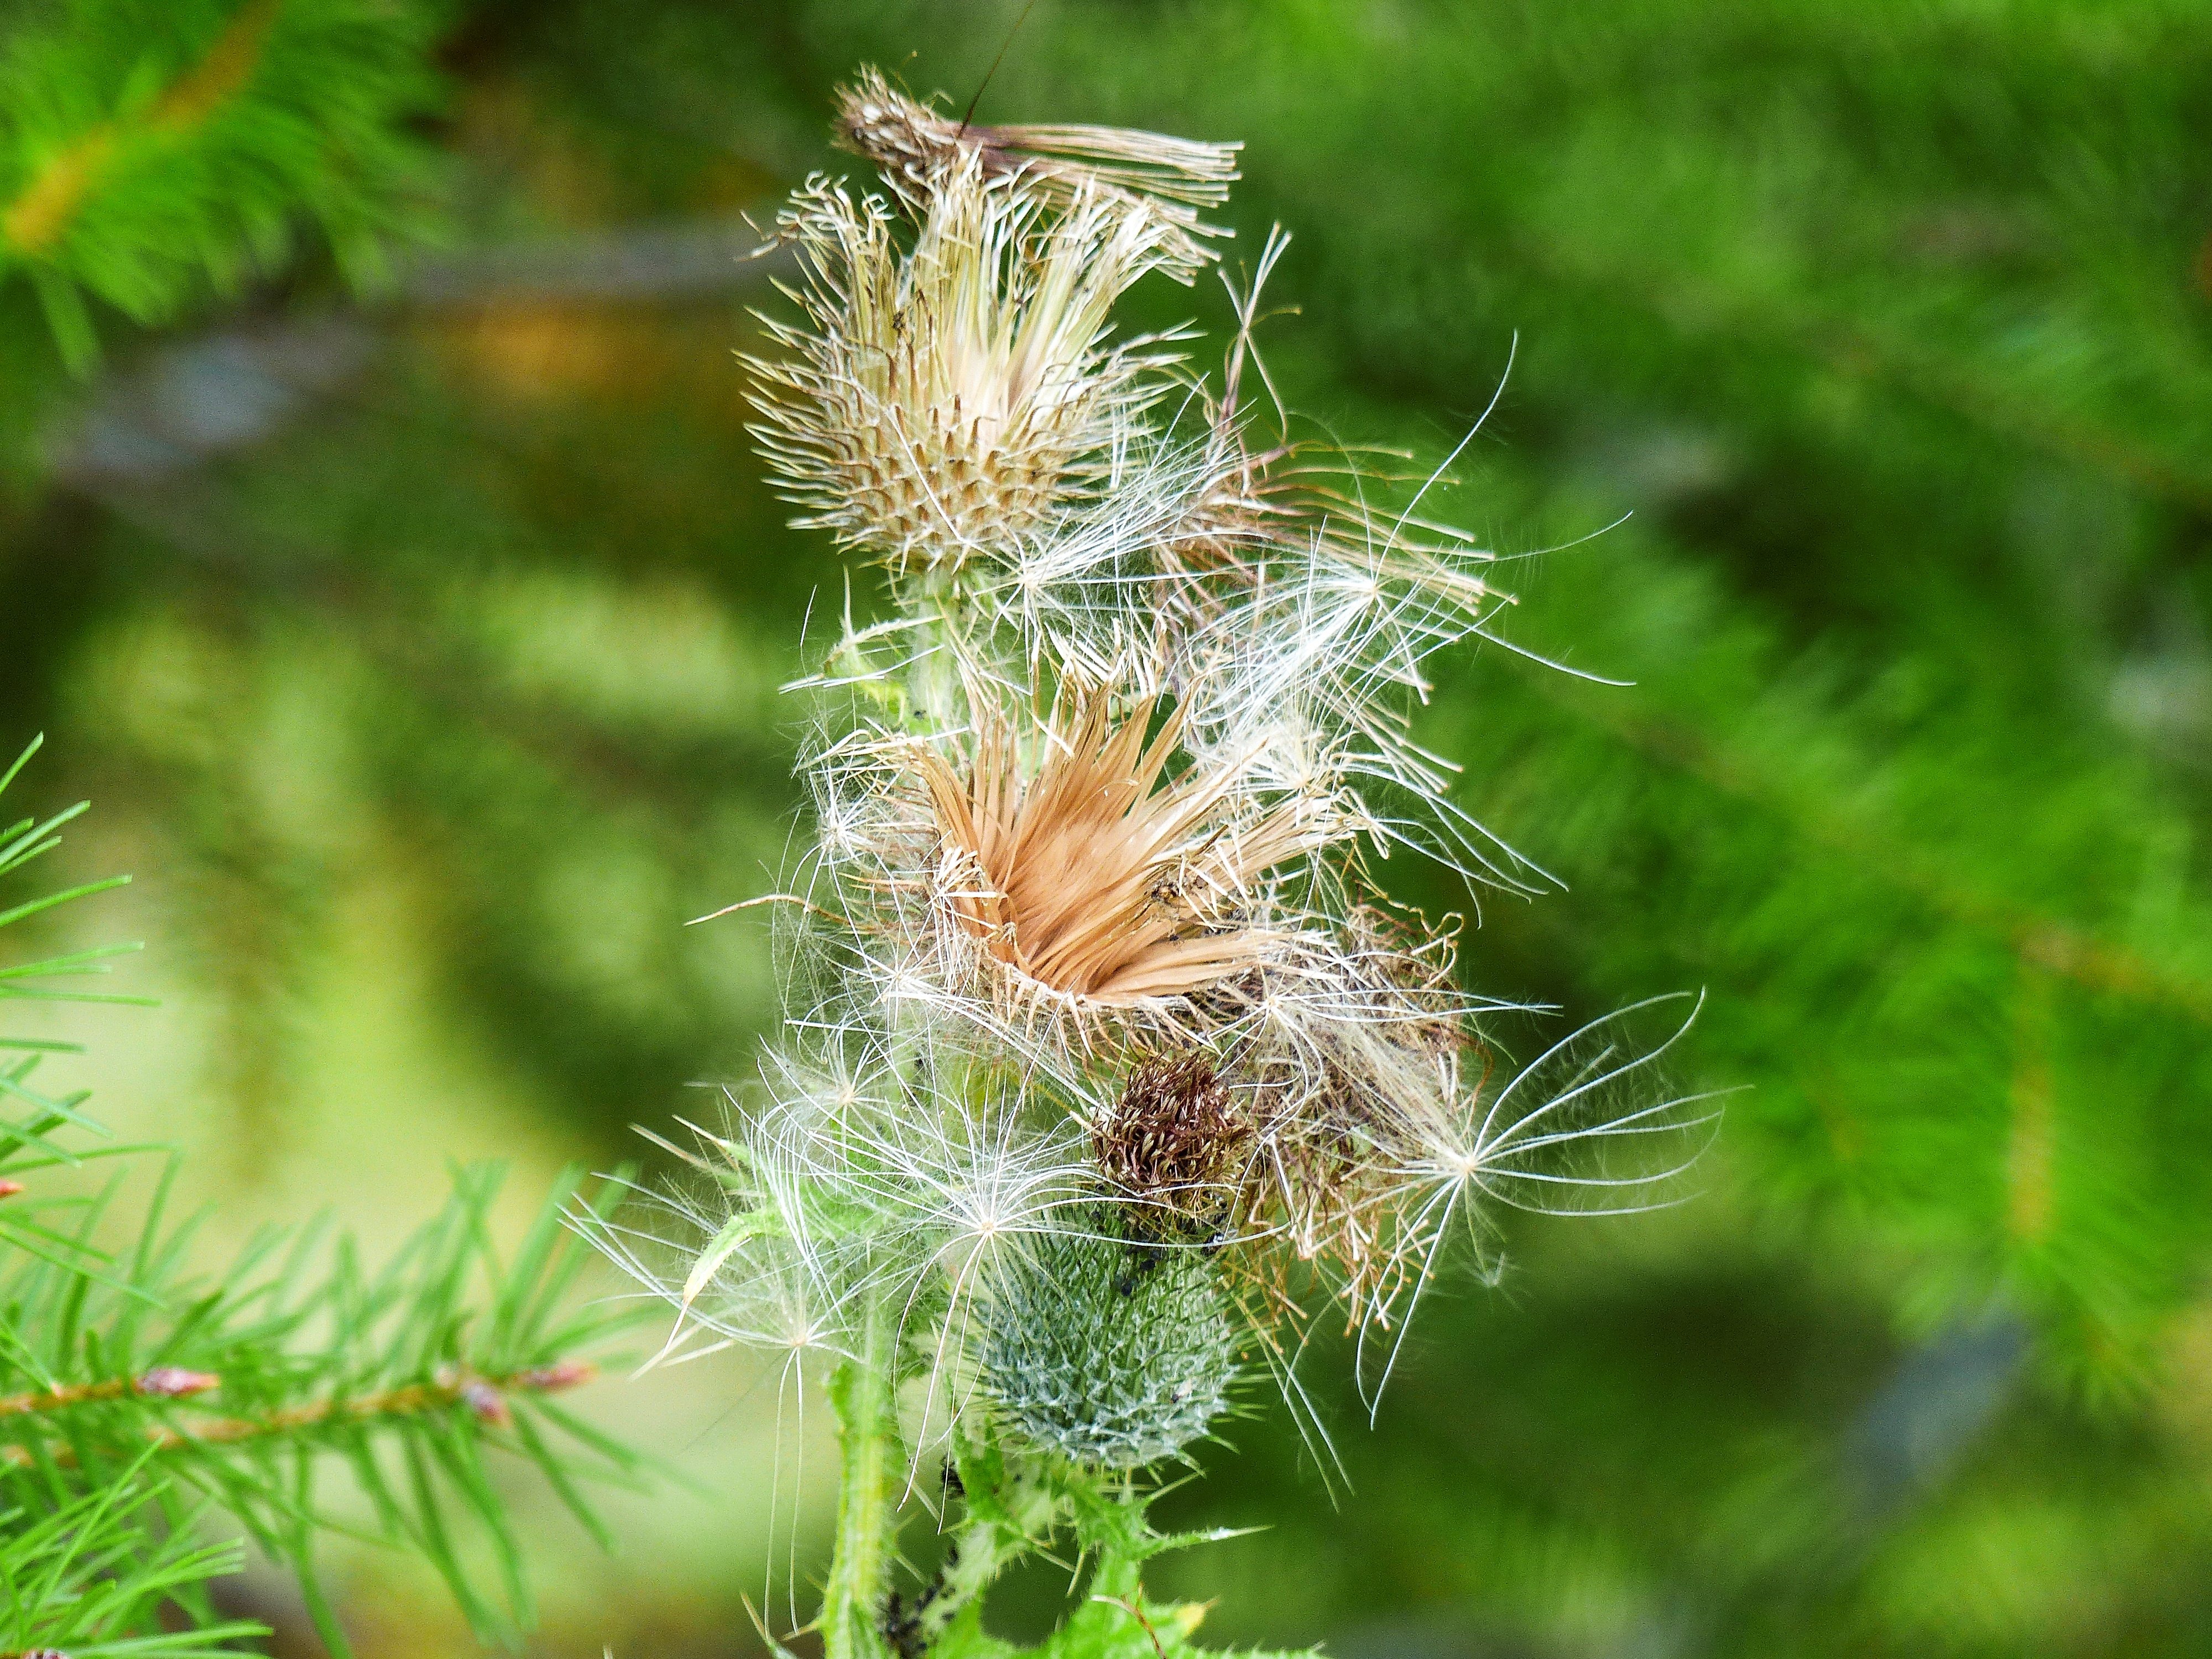
nature, forest, grass, plant, field, meadow, flower, botany, flora, fauna, wildflower, close up, wild plant, withered, thistle, macro photography, flowering plant, daisy family, grass family, plant stem, land plant, thorns spines and prickles